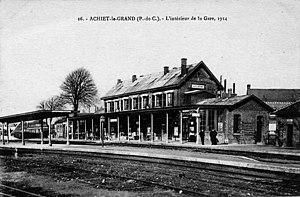
La gare d'Achiet en 1914 avant les destructions.
La gare d'Achiet est une gare ferroviaire française de la ligne de Paris-Nord à Lille, située sur le territoire de la commune d'Achiet-le-Grand, à proximité d'Achiet-le-Petit, dans le département du Pas-de-Calais, en région Hauts-de-France.